Army Ordnance Corps (India)

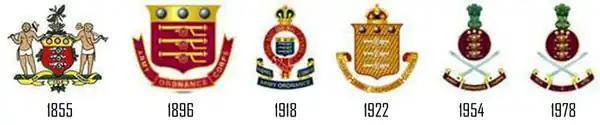
Evolution of AOC crest from 1855

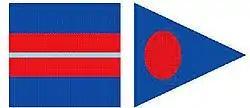
Flag and pennant

A navy blue background "with a narrow horizontal saxe blue band between two broader maroon bands across the middle".